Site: brandenburg
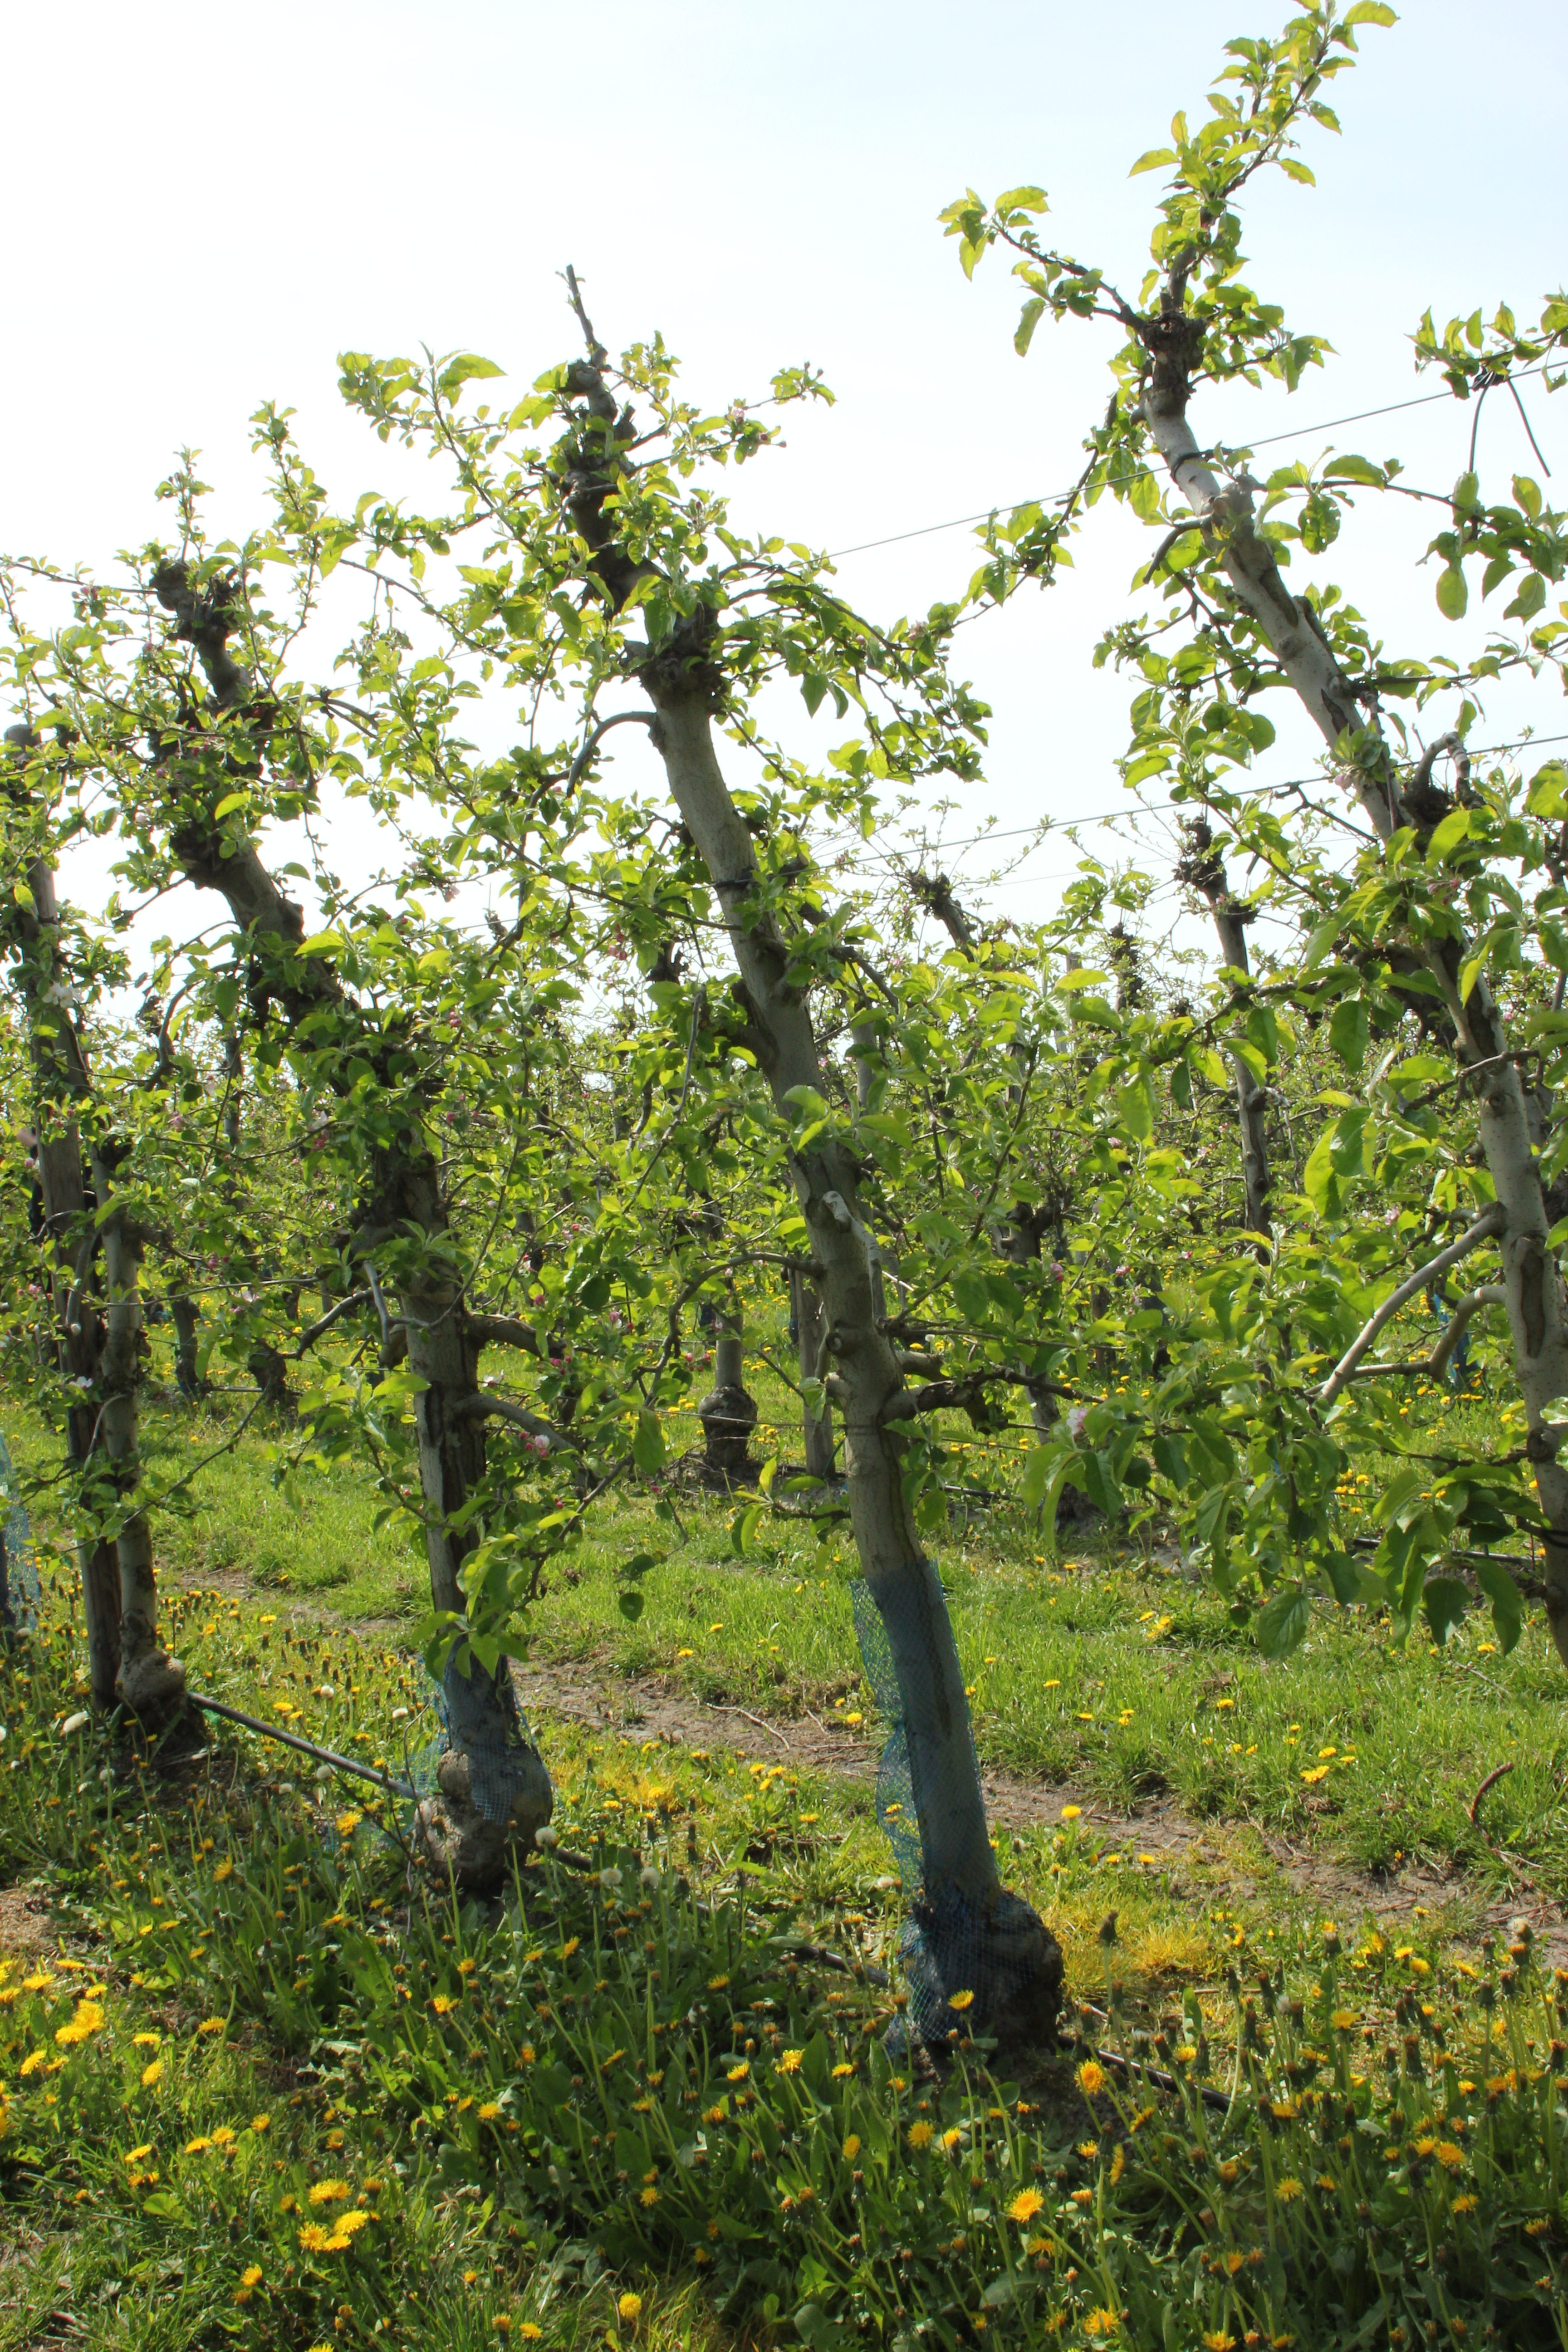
Growth stage (BBCH 60): Flowering